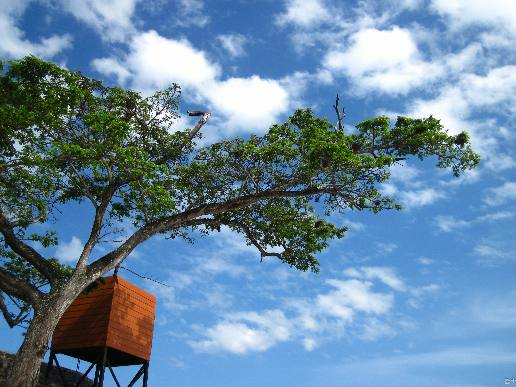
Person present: No